Ernst Heinrich Toelken

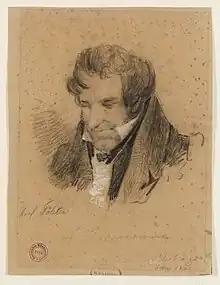
Schott by Carl Blechen (1832), Stadtmuseum Berlin (GHZ 82/69,79)

Ernst Heinrich Toelken (June 24, 1795, Bremen – January 26, 1878) was a German philosopher, Art historian and archaeologist.